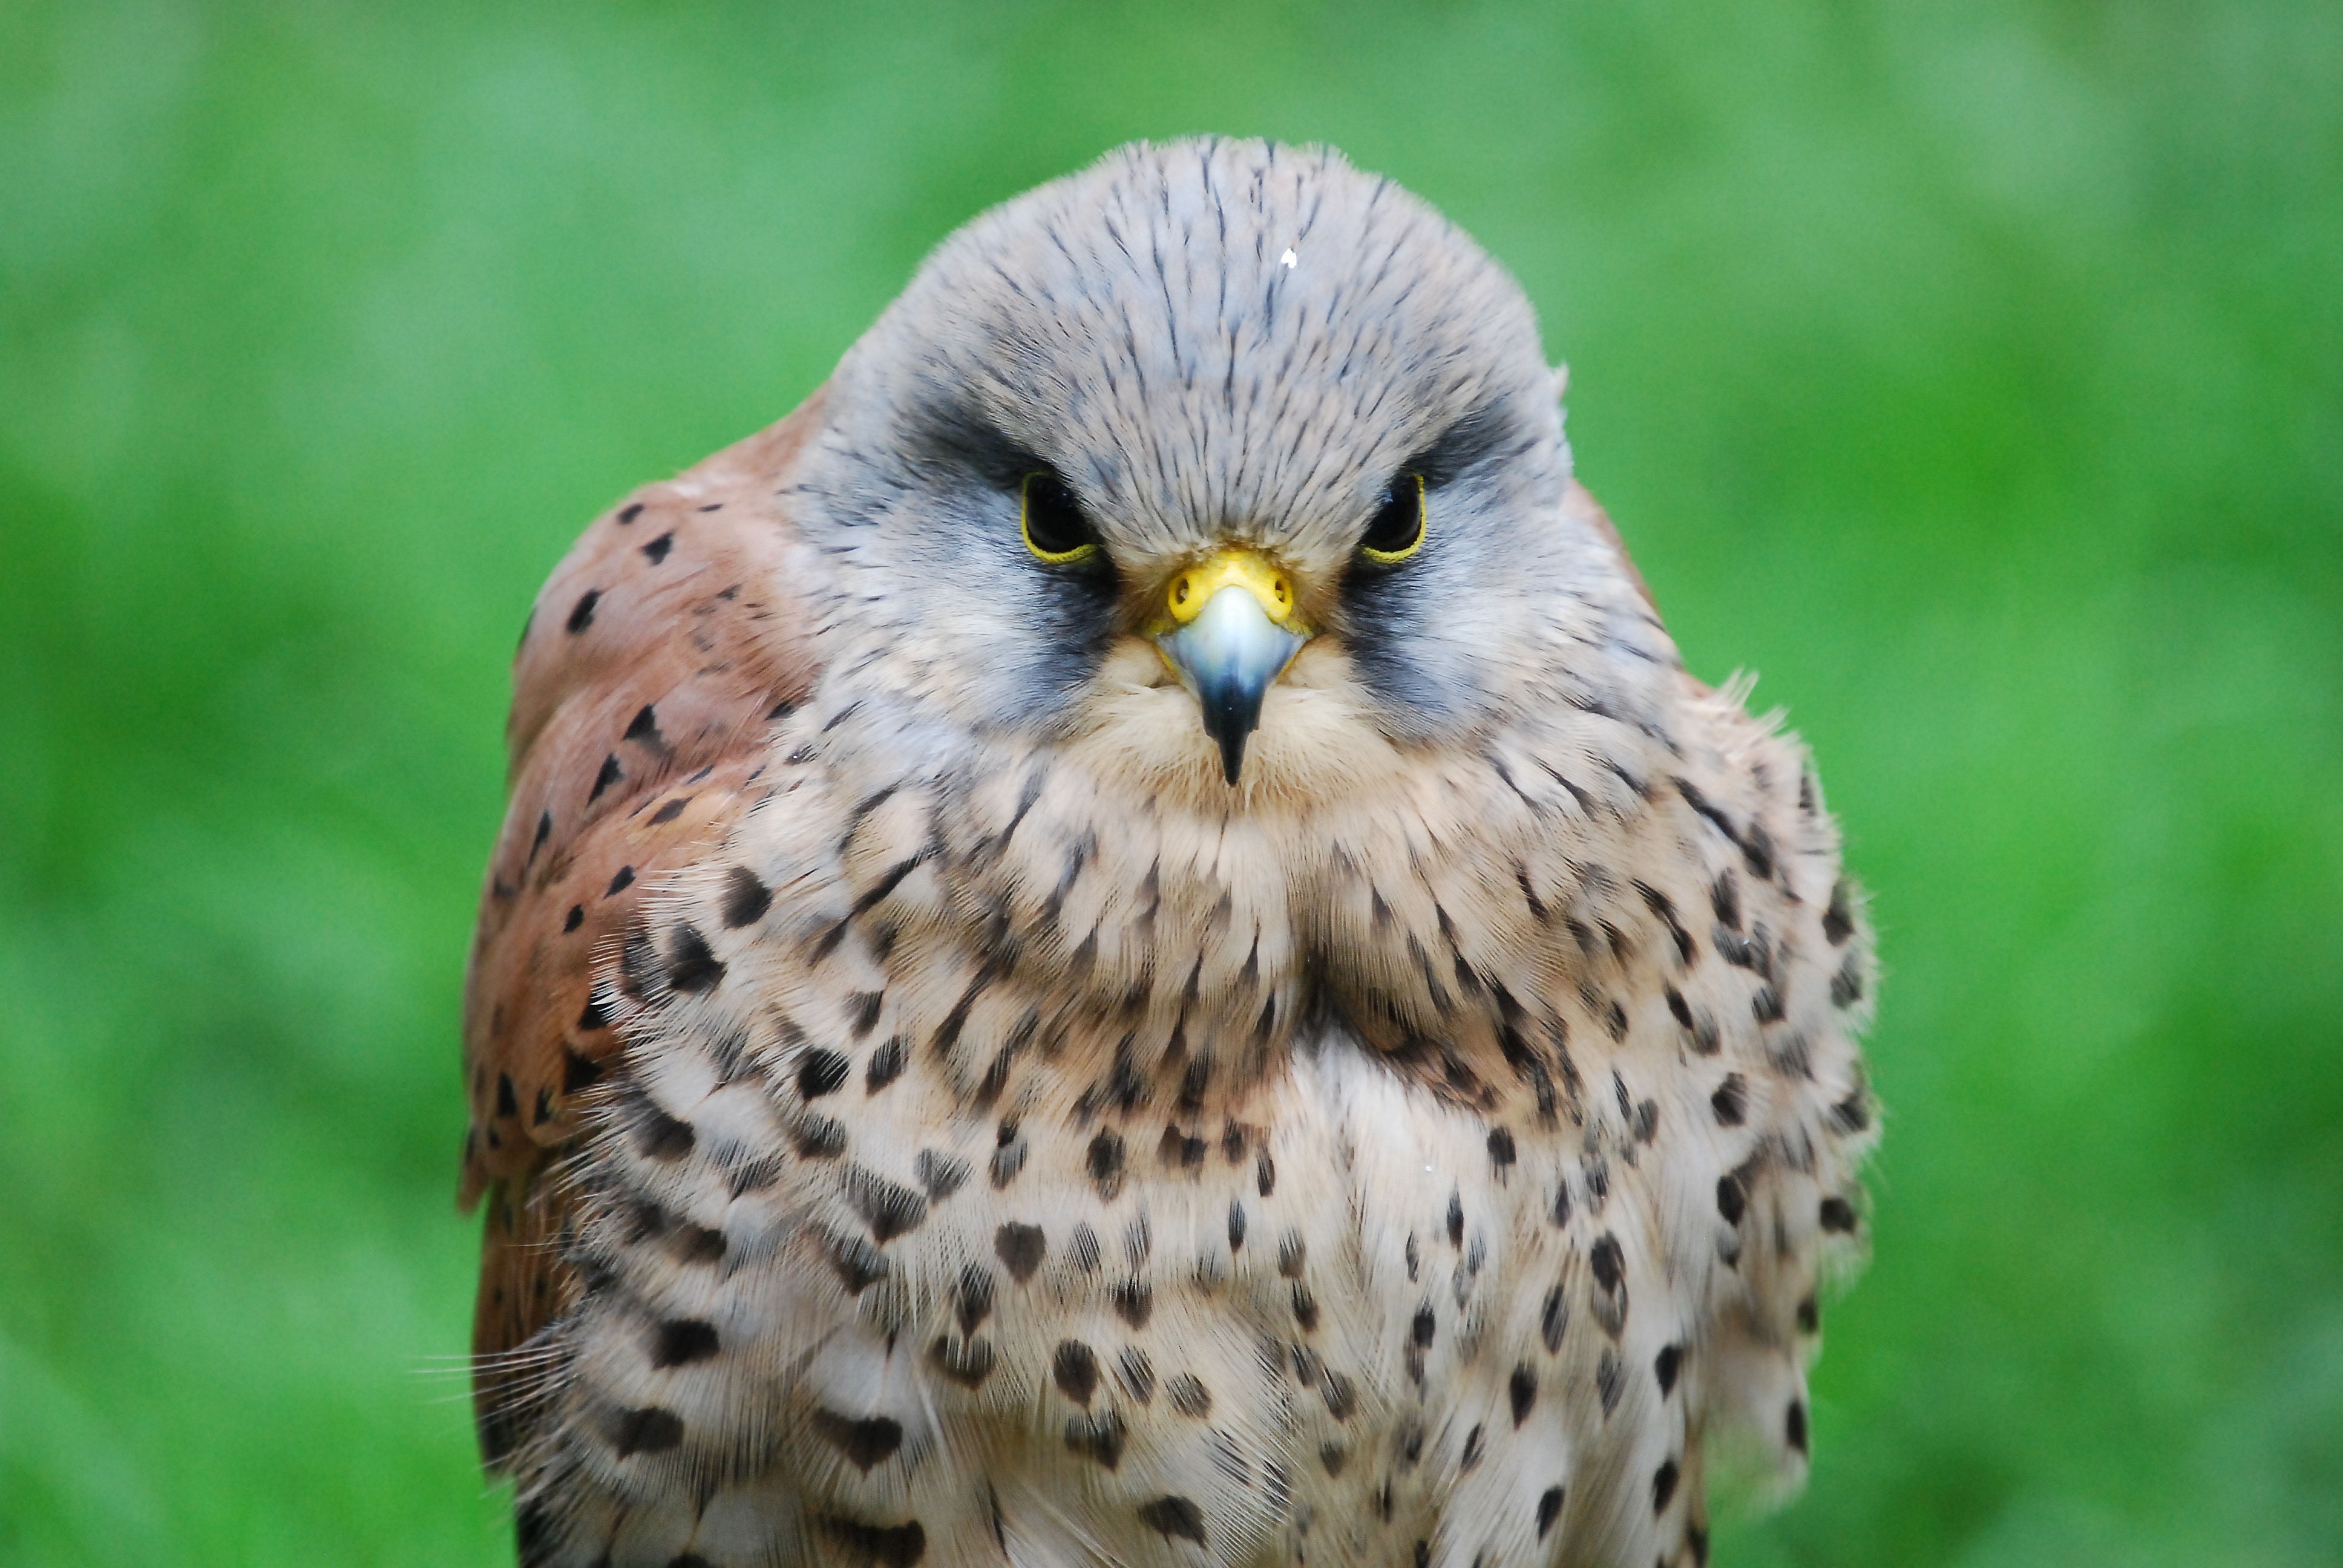
bird, wing, wildlife, beak, hawk, owl, fauna, bird of prey, close up, vertebrate, hunter, falcon, kestrel